Fairplay Hotel

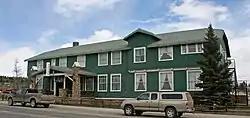
Hotel in 2010

The Fairplay Hotel, a hotel at 500 Main St. in Fairplay, Colorado, was built in 1922. It was listed on the National Register of Historic Places in 2008.